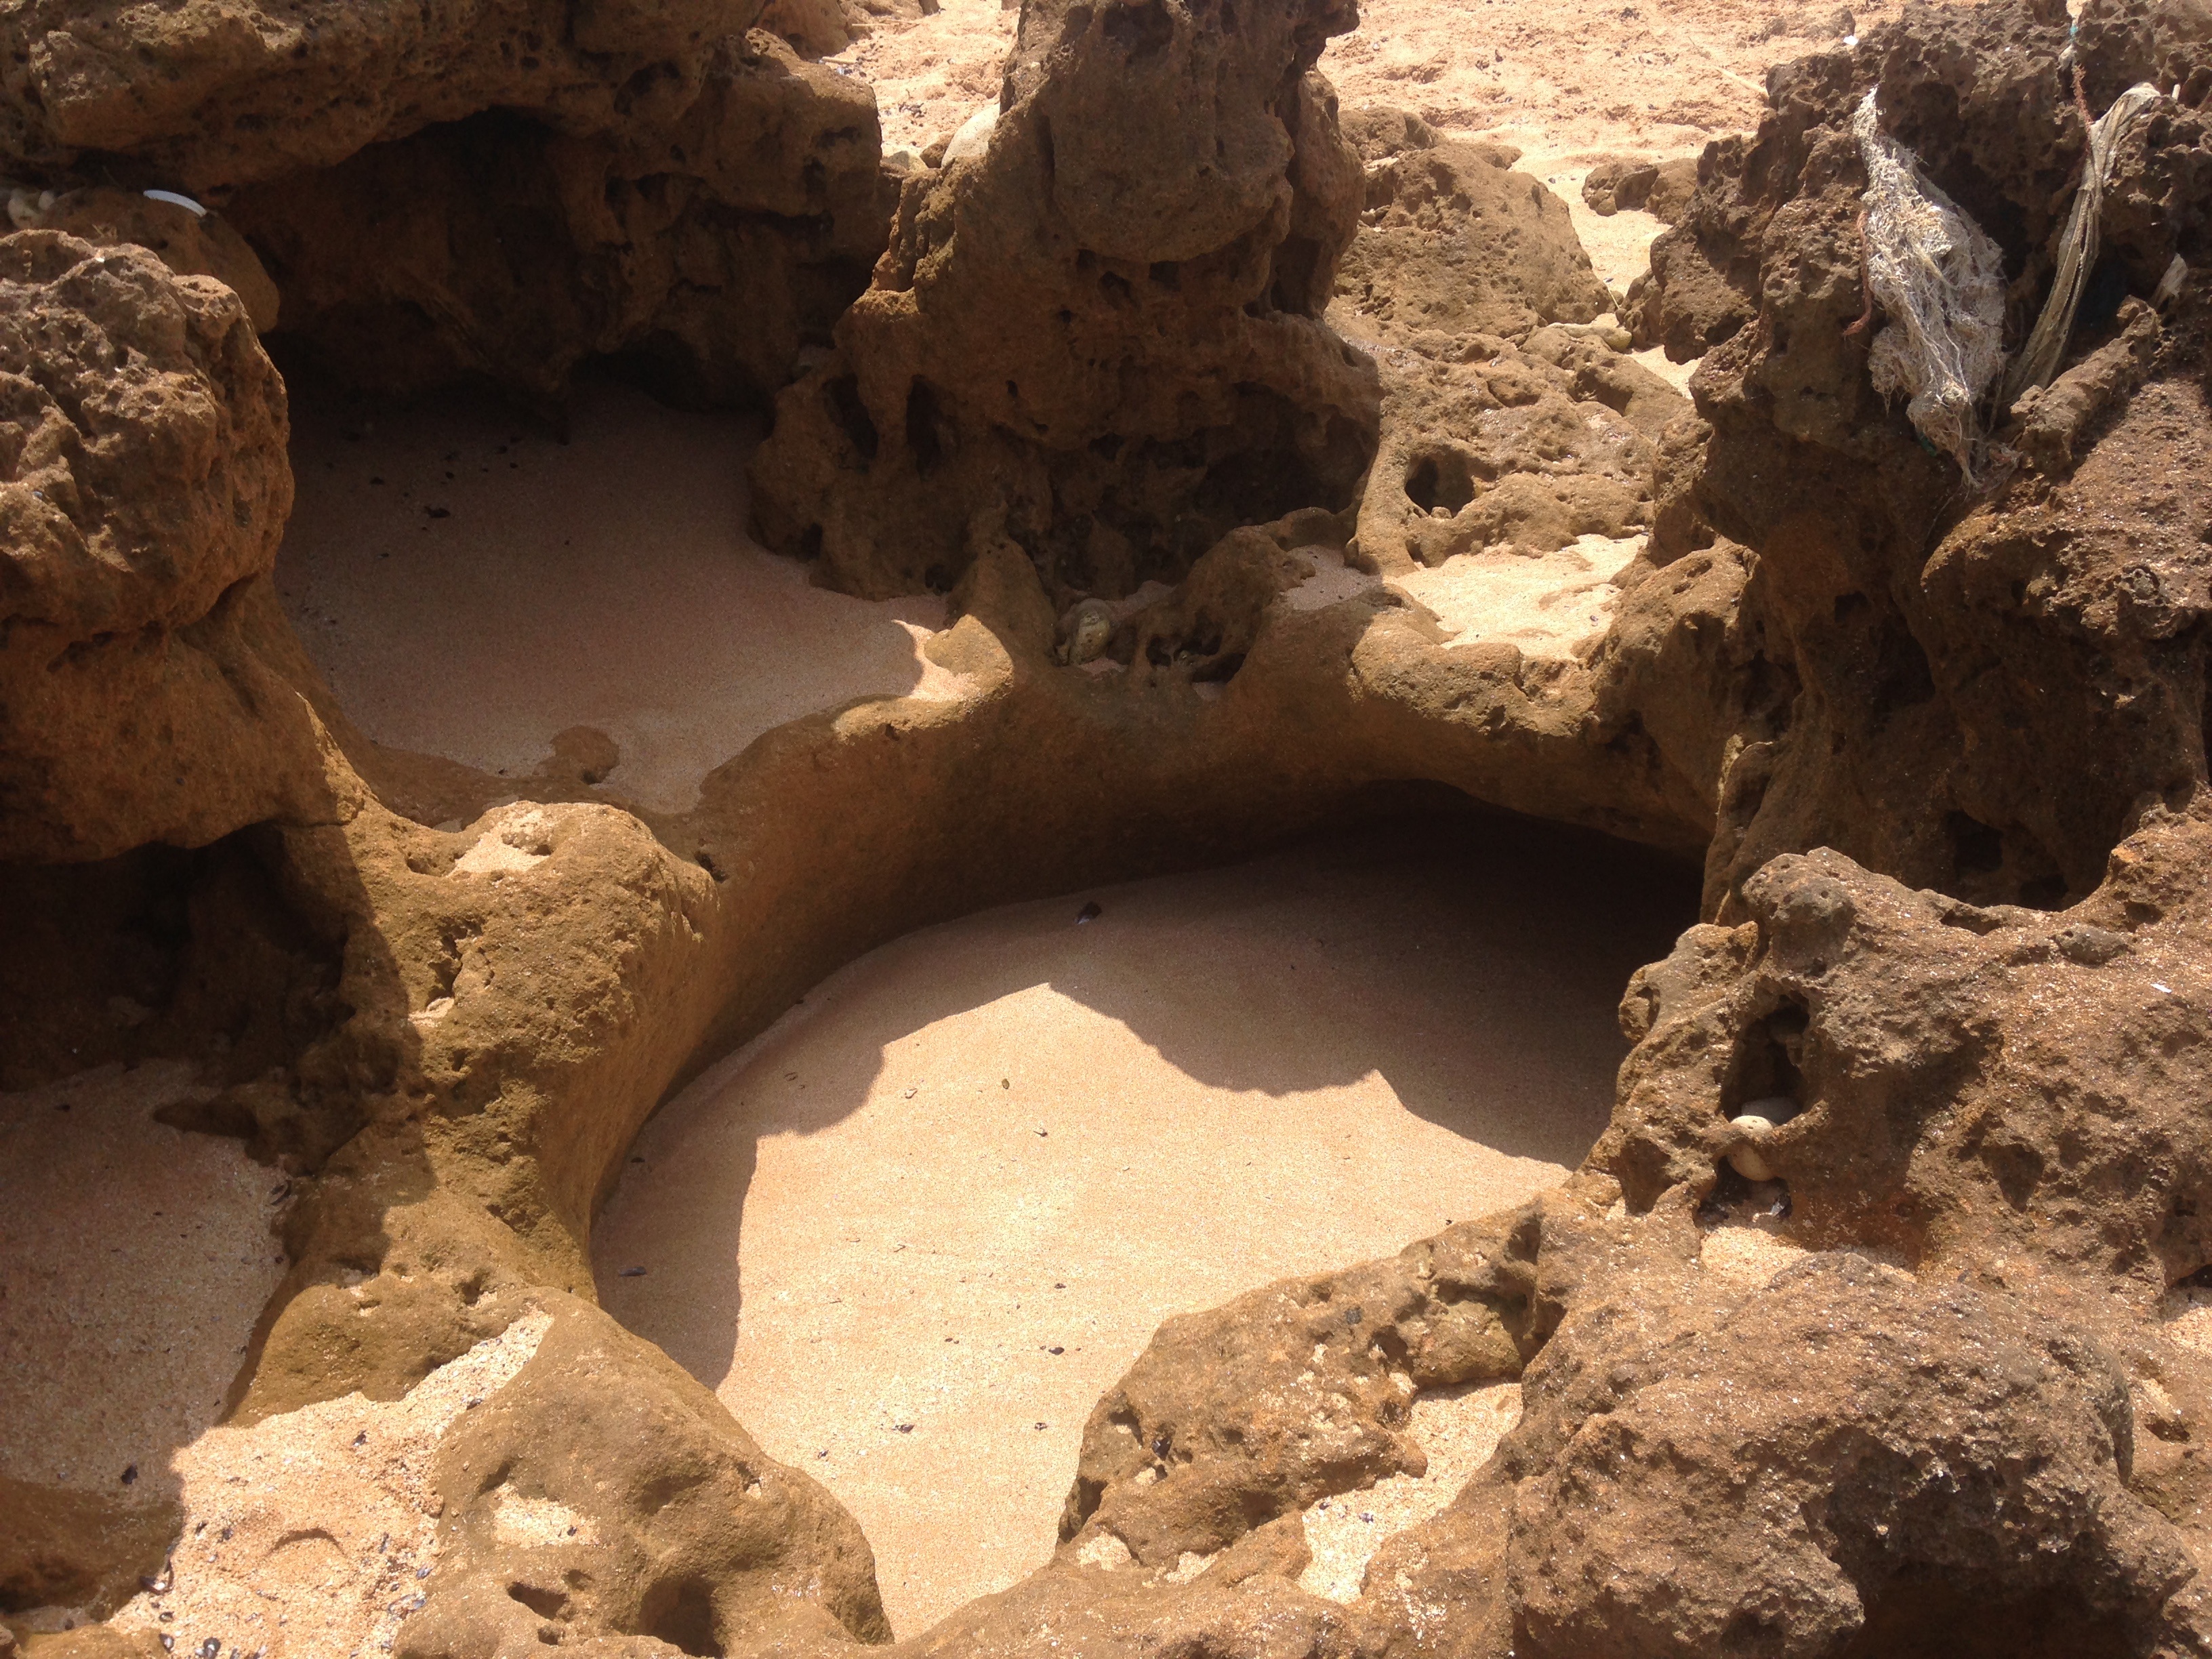
beach, sand, rock, formation, arch, cave, material, geology, temple, beige, wadi, landform, natural arch, ancient history